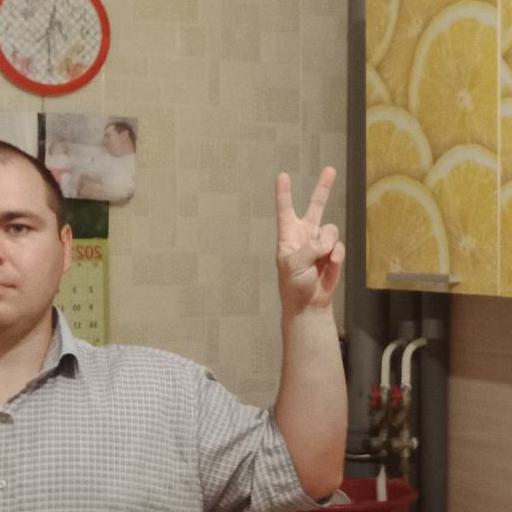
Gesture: peace